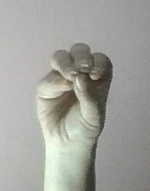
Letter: ha